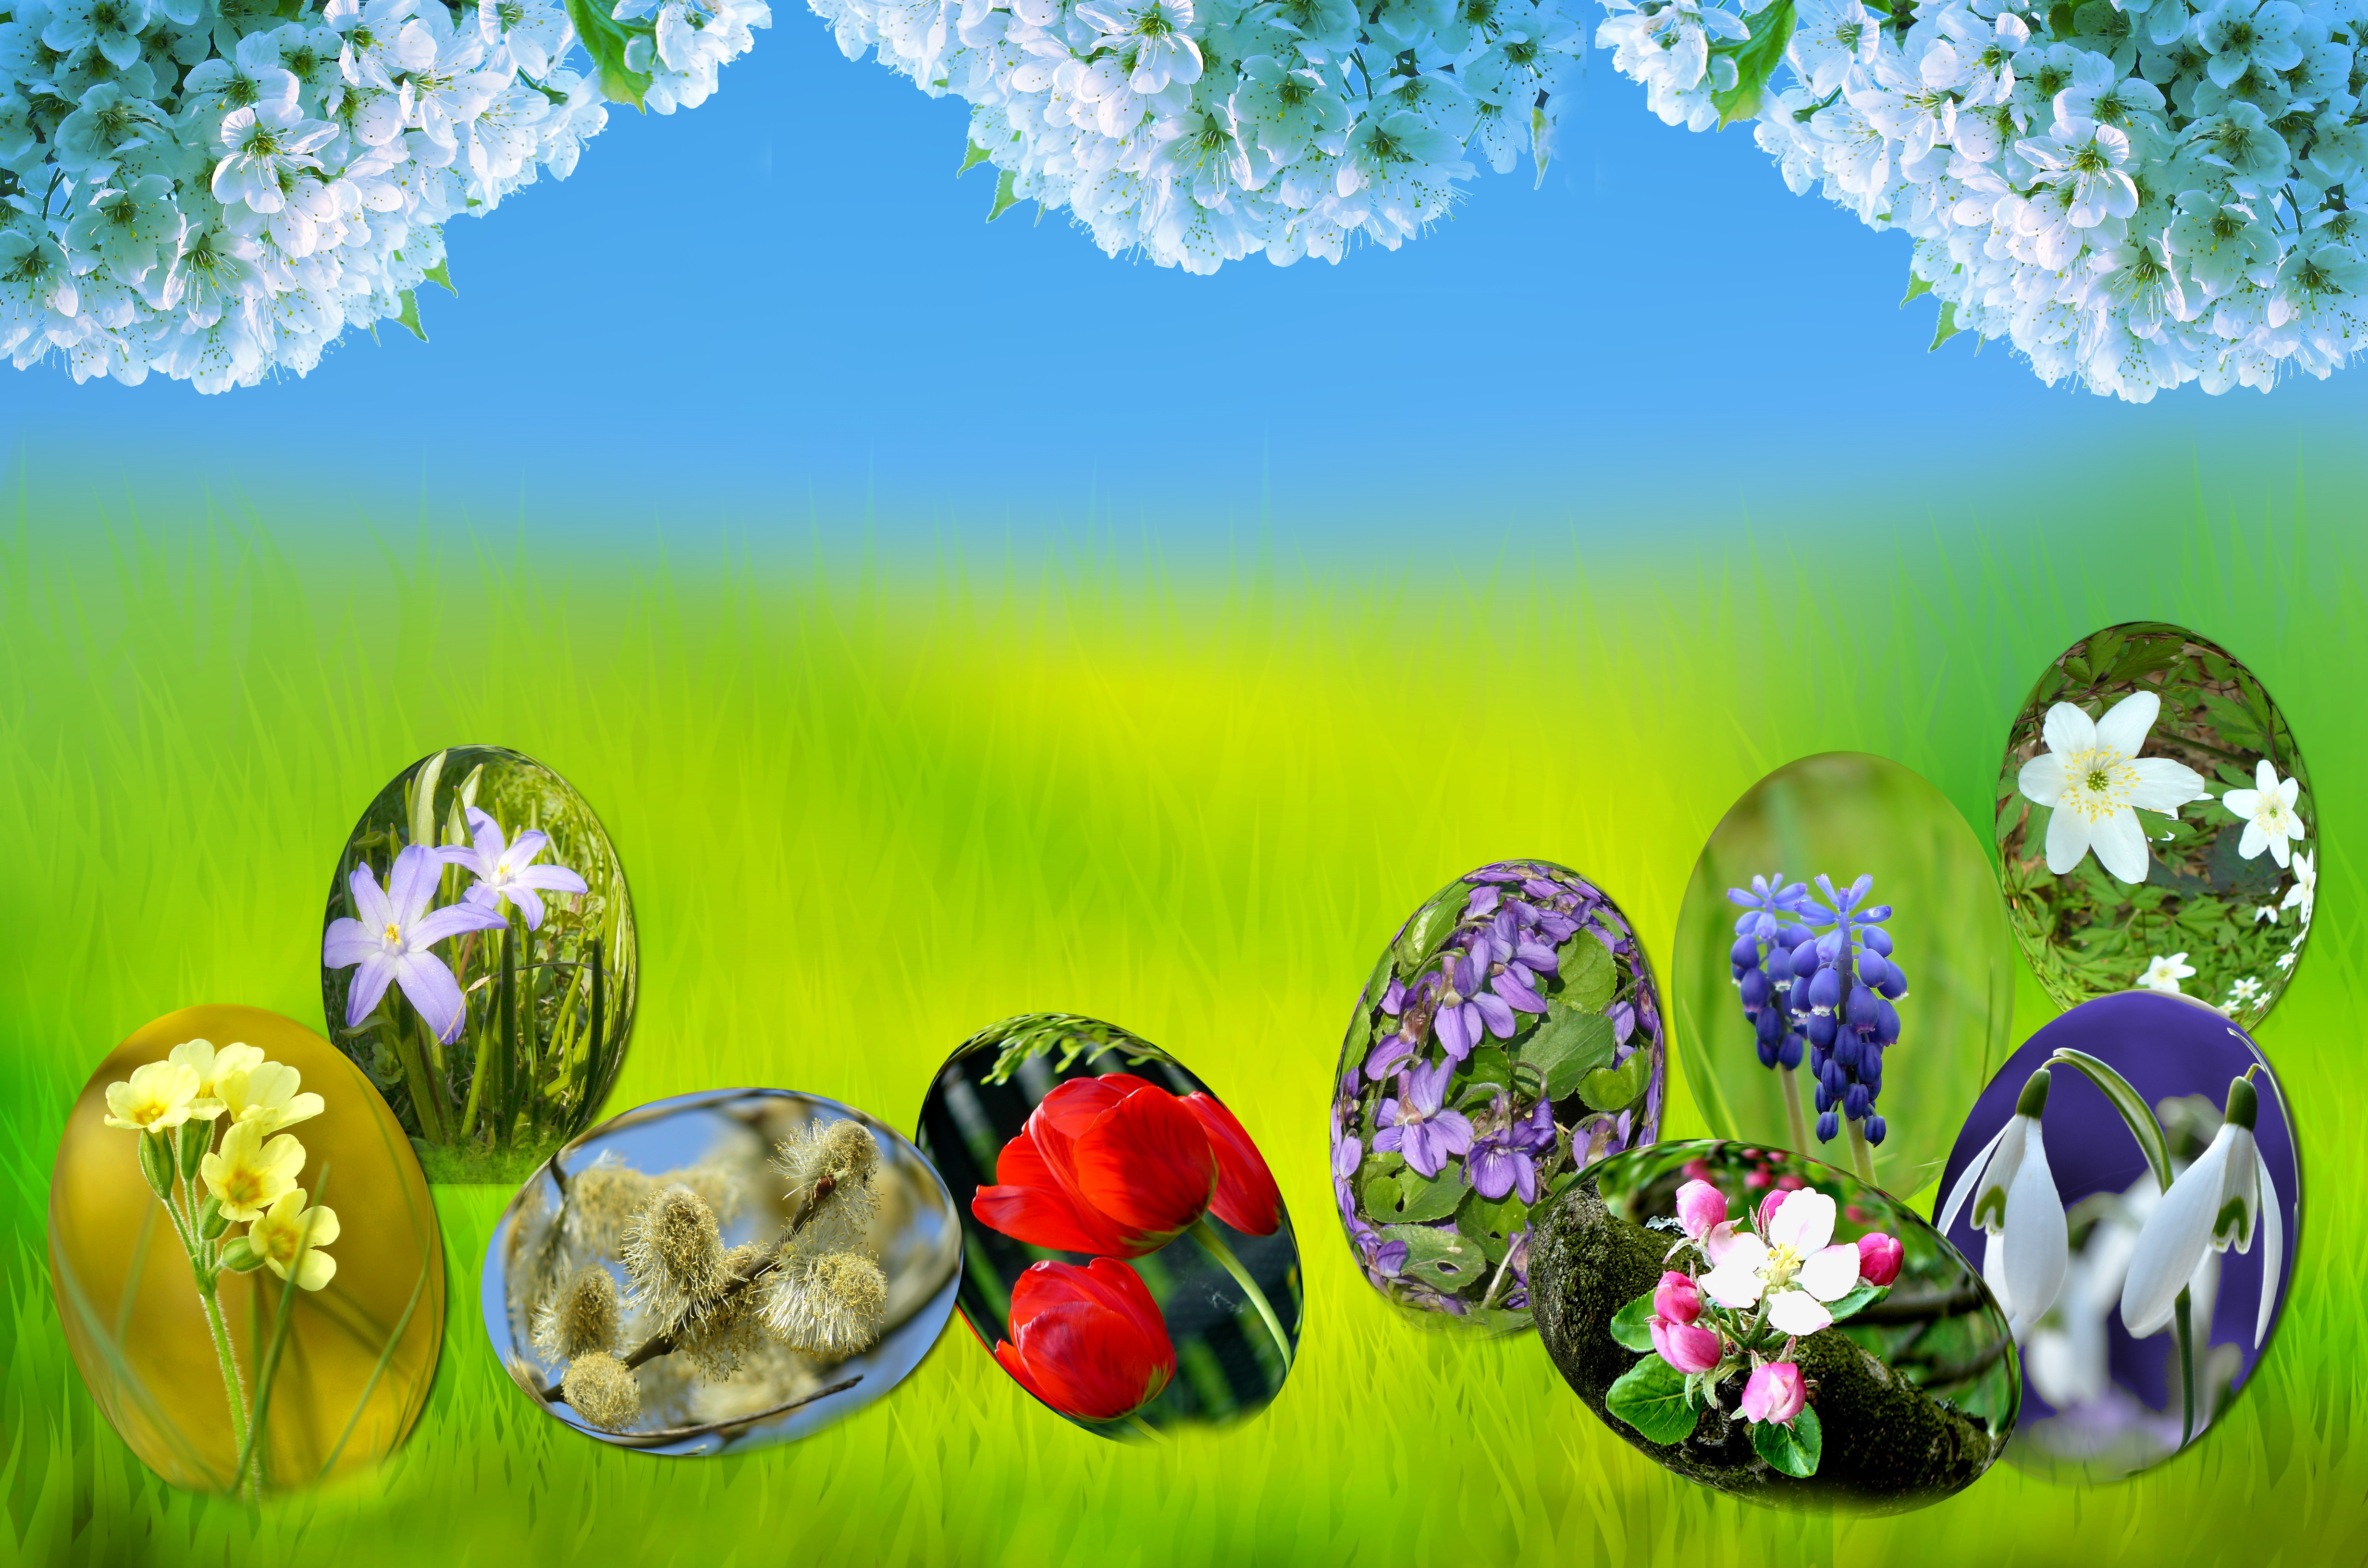
nature, grass, blossom, light, sun, meadow, leaf, flower, foliage, tulip, food, spring, green, blooming, blue, flora, flowers, primrose, willow, illustration, violet, eggs, muscari, easter, snowdrop, anemone, macro photography, apple blossom, whip, cherry blossoms, computer wallpaper